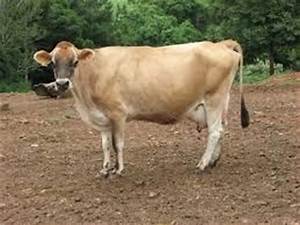
Label: mucca